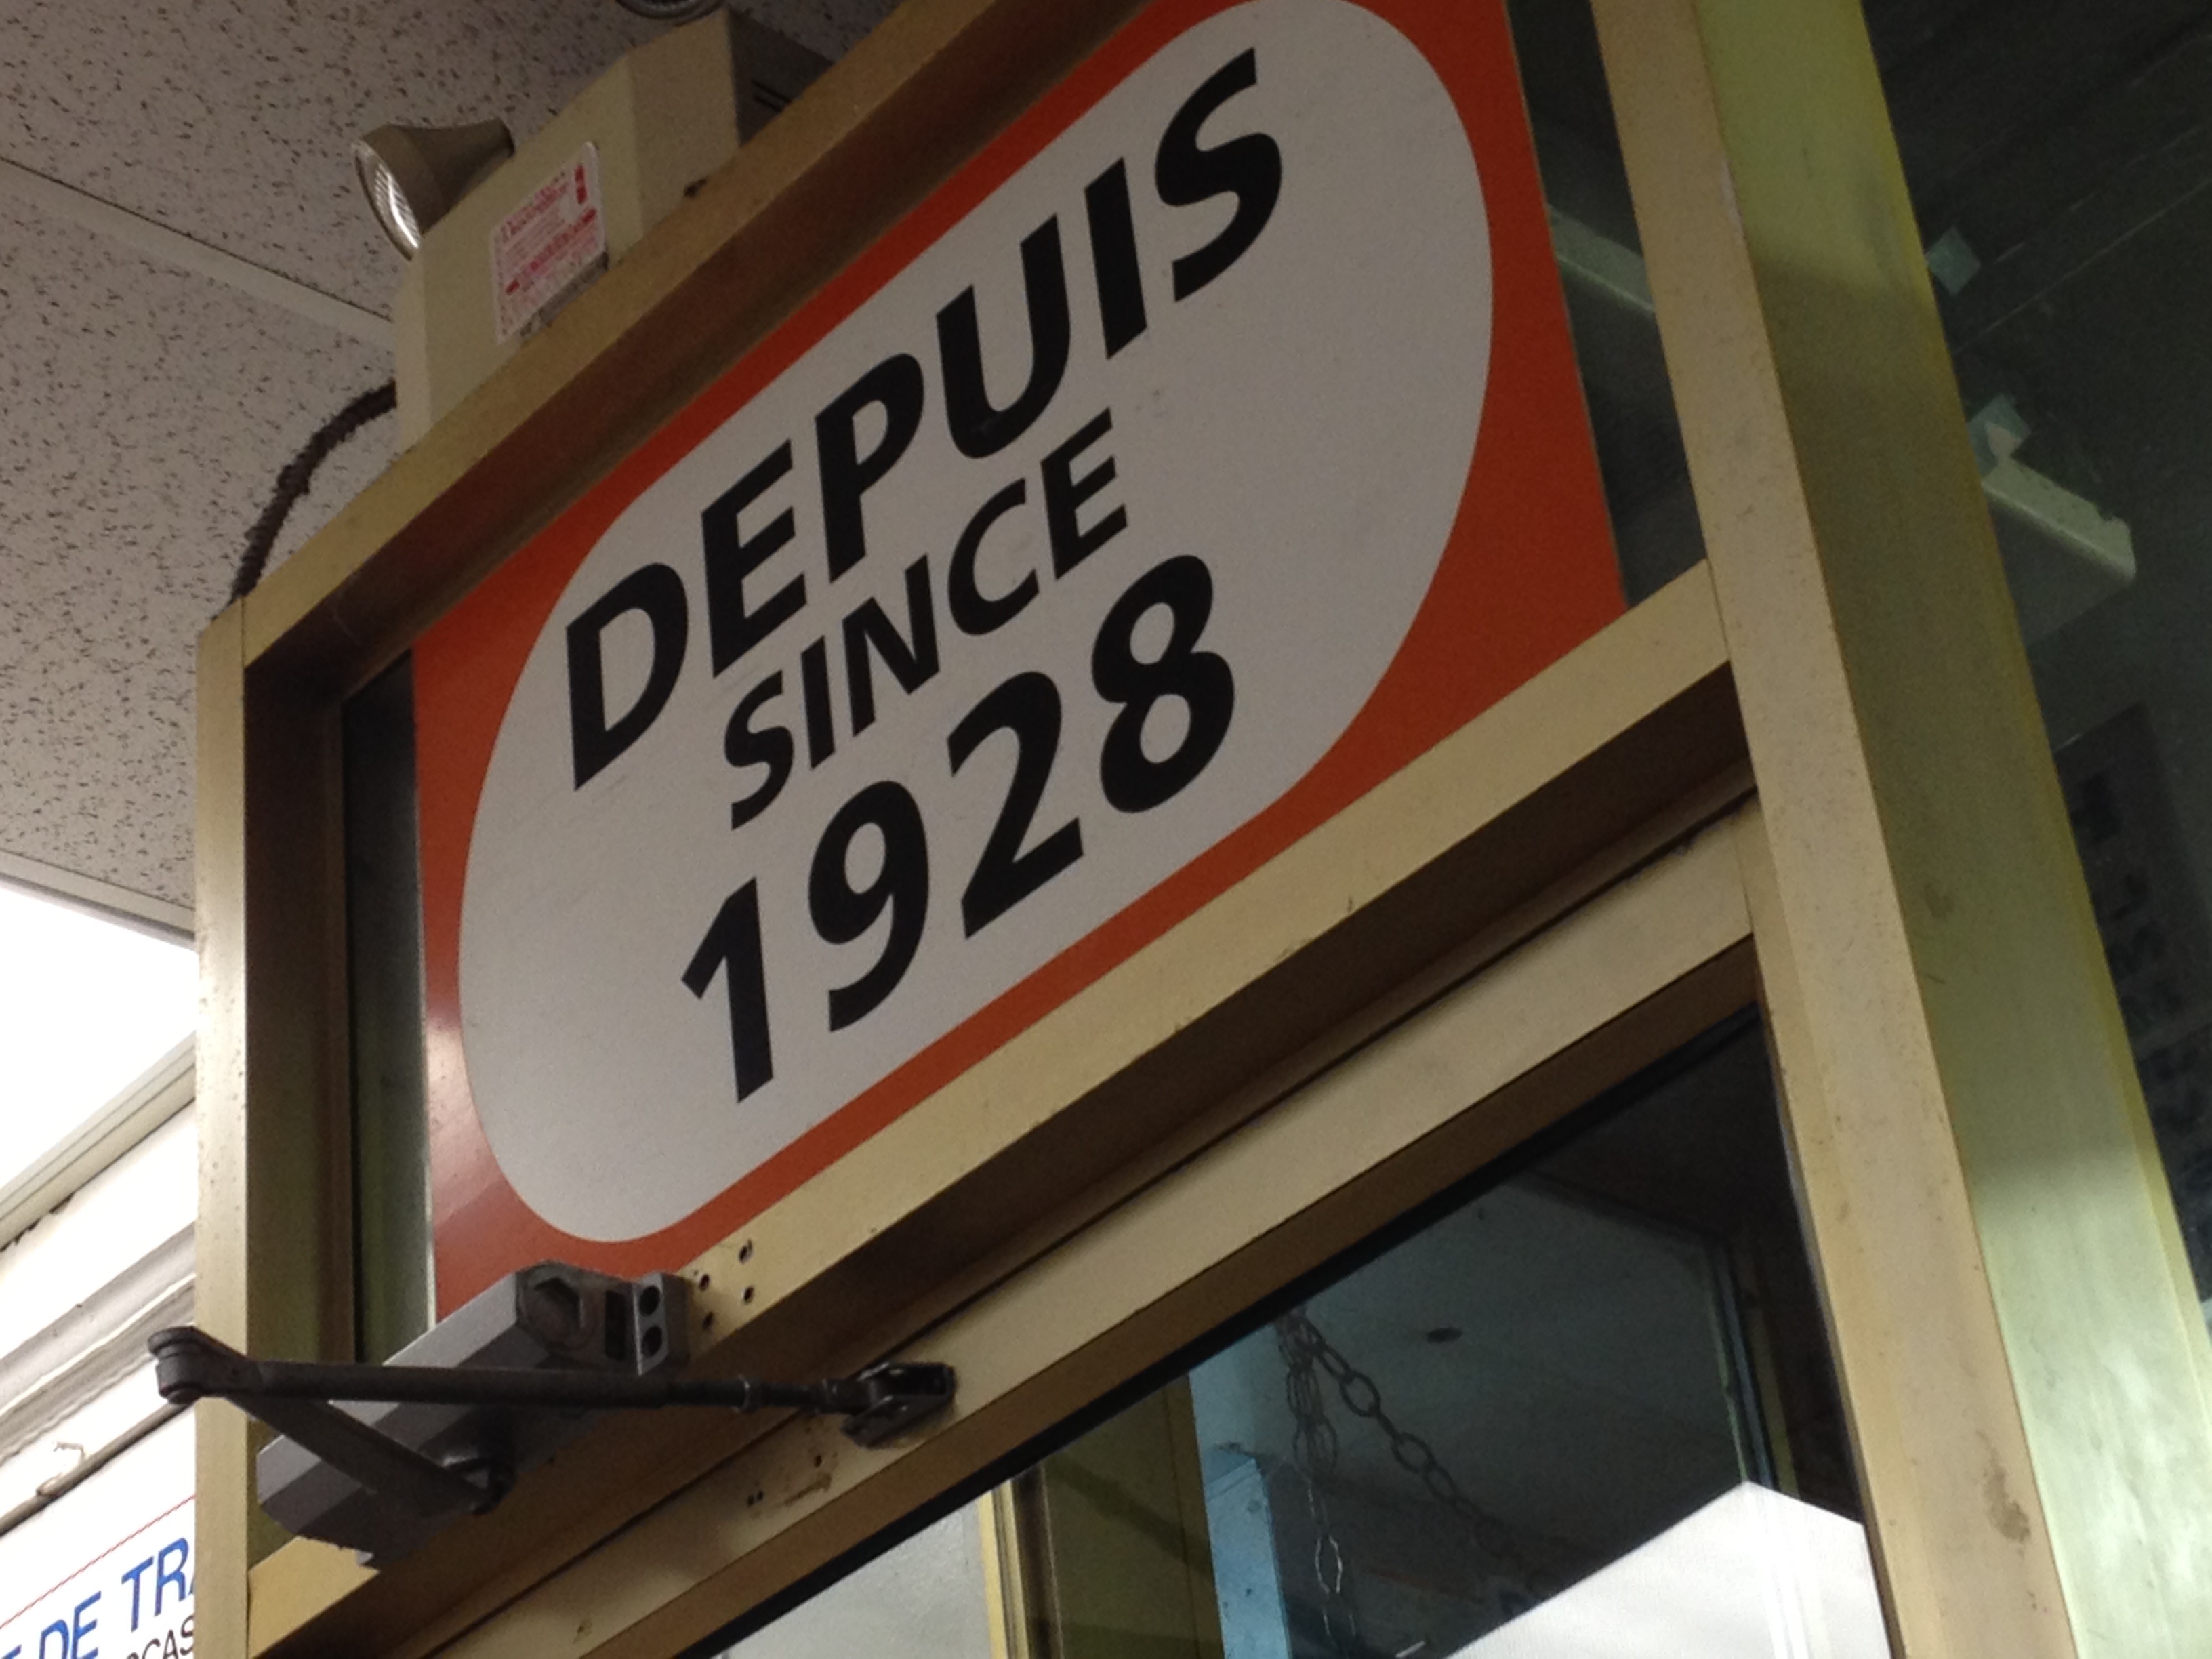
restaurant, sign, signage